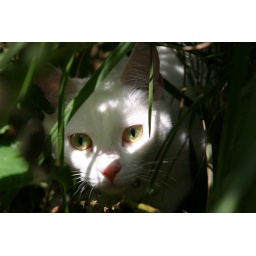
My lovely white cat Lily, hiding in the undergrowth